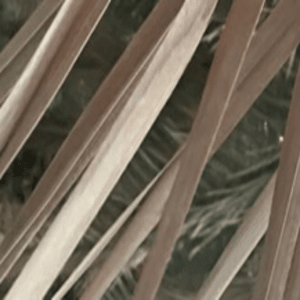
Label: Magnesium Deficiency